Fortifications of Mdina

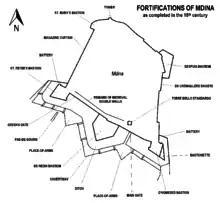
Map of Mdina's fortifications with Mondion's modifications

After the siege, Maltese military engineer Girolamo Cassar drew up plans to reduce Mdina's size by half and turning it into a fortress, but these were never implemented due to protests by the city's nobles. The city's main gate was reconstructed in the early 17th century, but the next major alterations were not made until the 1650s, when the large De Redin Bastion was built at the centre of the land front. Despite these modifications, by 1658 there were also proposals to abandon or demolish the entire fortress due to its state of disrepair, although these plans were opposed by the locals. In the late 17th century, some of Mdina's medieval double walls began to be encased in sloping ramparts.